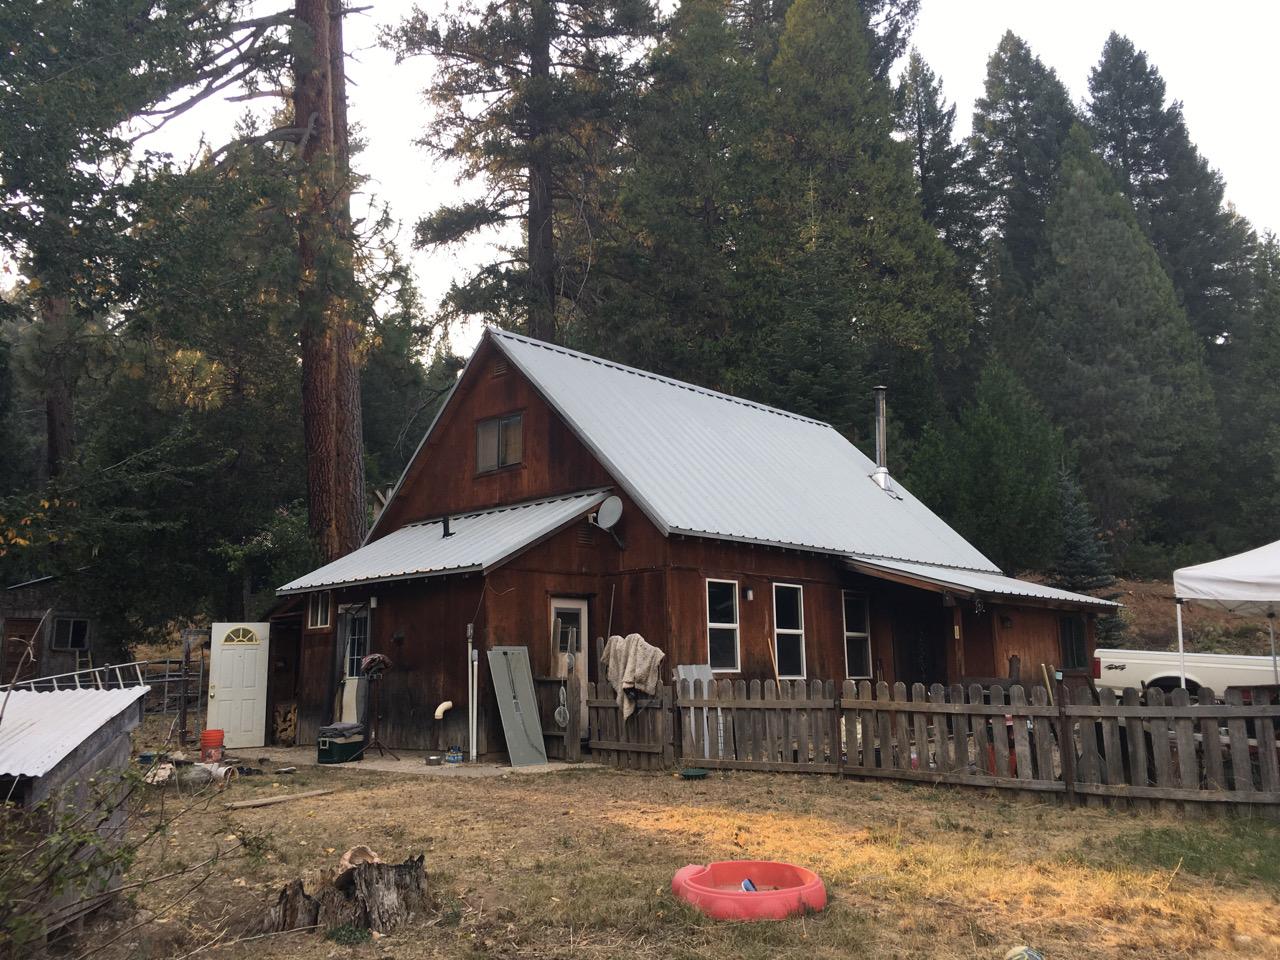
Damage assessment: no_damage